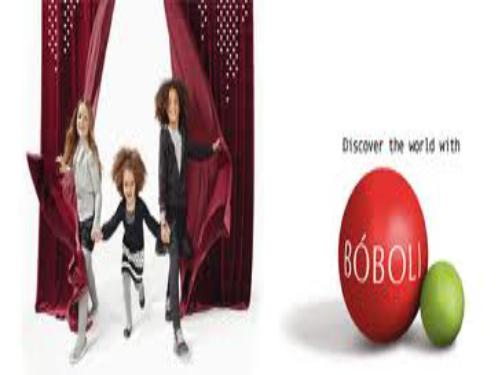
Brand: Boboli
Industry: Clothes